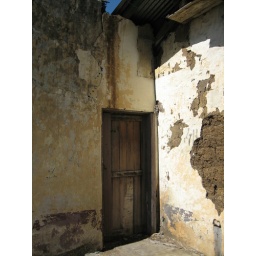
a door in a mud wall structure left to disintegrate in Heredia, Costa Rica. Behind is a parking lot.